Tasif Khan

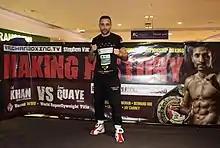
Professional Bradford-based boxer Tasif Khan poses ahead of his upcoming fight with Ghana boxer Isaac Quaye.

Tasif Khan, born 29 December 1982, is a British super flyweight professional boxer.